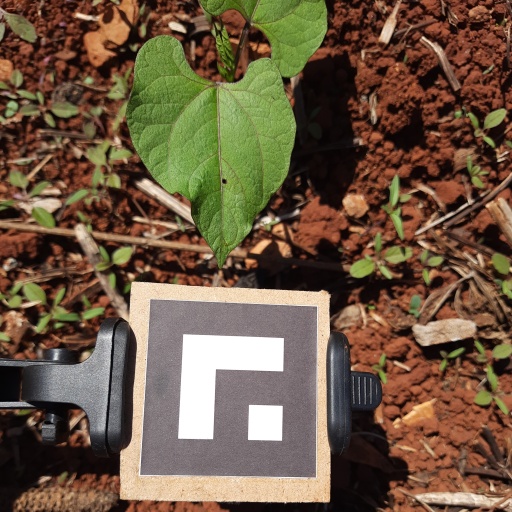
Observations: wavy surface, eating holes in the center, under sunlight